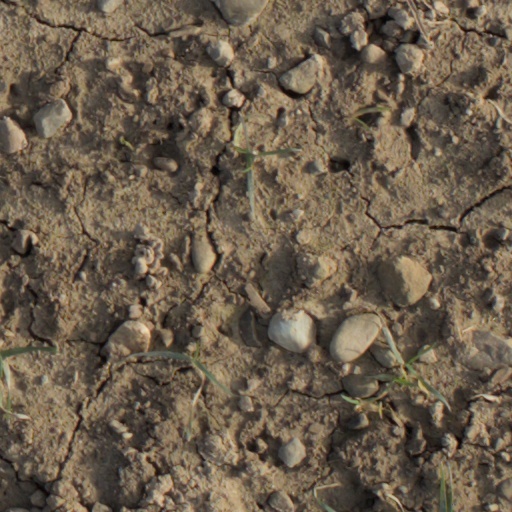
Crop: wheat